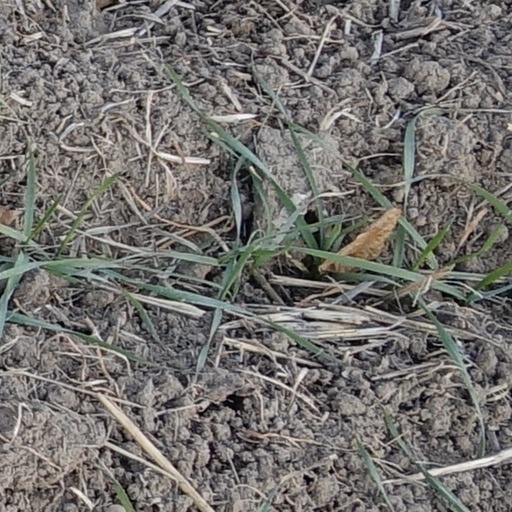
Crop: wheat